Susanna Al-Hassan

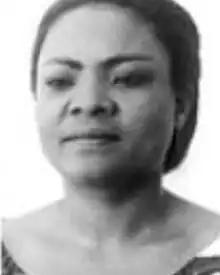

Susanna Al-Hassan or Susan Alhassan (27 November 1927 – 17 January 1997) was a Ghanaian author and politician, who in 1961 became Ghana's first female to be appointed minister. She was the first African woman to hold a cabinet portfolio and became the member of parliament for the then Northern Region parliamentary constituency between 1960 and 1966. She also wrote several children's books.